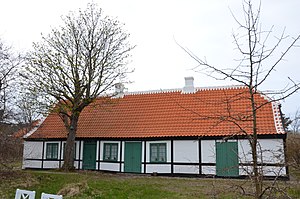
Drachmanns Hus
Drachmanns hus
Drachmanns hus, Villa Pax, var Holger Drachmanns hjem i Skagen.